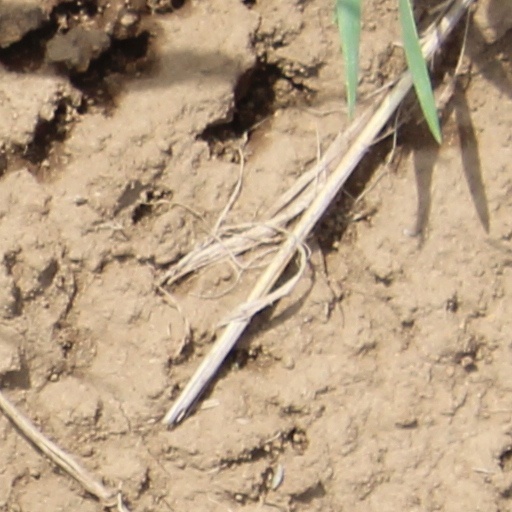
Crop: wheat